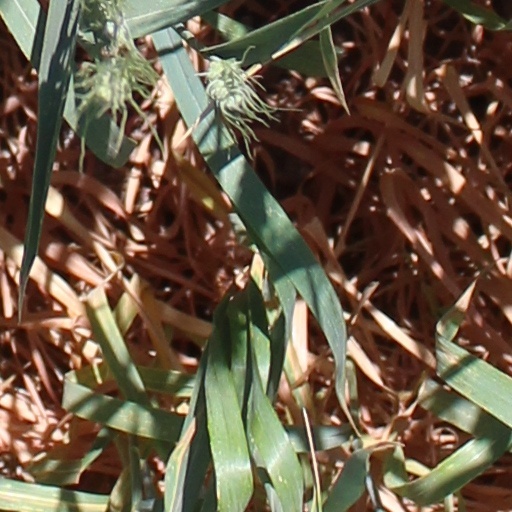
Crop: wheat